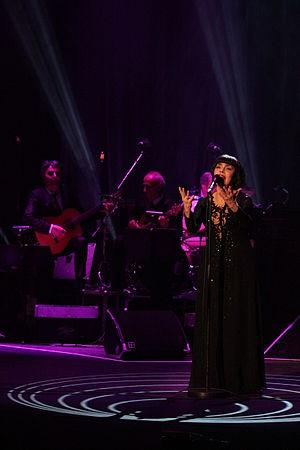
Cet article présente la discographie de la chanteuse Mireille Mathieu.
Die größe Tournee zum 50-Jährigen Bühnenjubiläum est une tournée germanophone de la chanteuse française Mireille Mathieu afin de fêter son Jubilé. Cette tournée allemande suit de quelques mois la tournée francophone de la chanteuse afin également d'y fêter ses 50 ans de carrière.
Mireille Mathieu, née le 22 juillet 1946 à Avignon, dans le Vaucluse, est une chanteuse française de variétés.